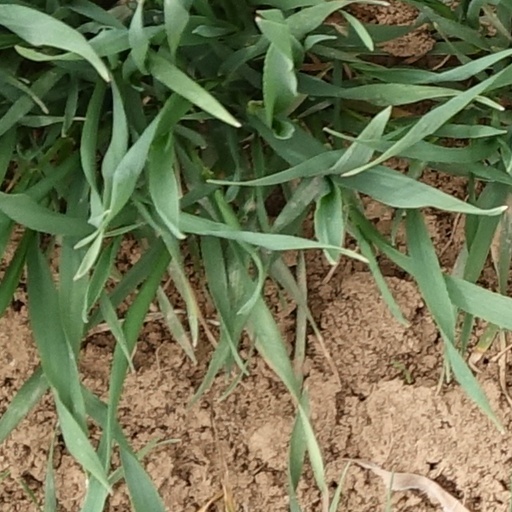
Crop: wheat